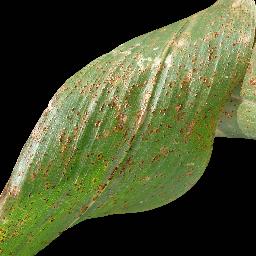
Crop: corn
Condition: (maize)_common_rust